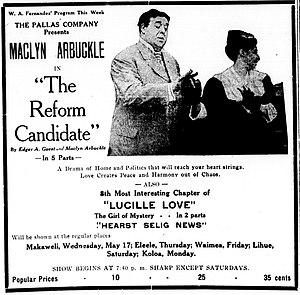
The Reform Candidate est un film muet américain réalisé par Frank Lloyd et sorti en 1915.